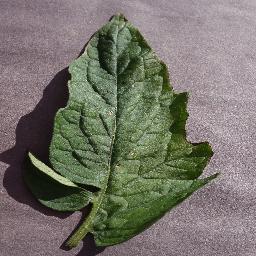
Label: Tomato___Target_Spot